Andrei Bushkov

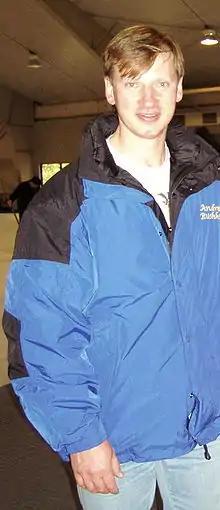
Bushkov in 2006

Andrei Vasilievich Bushkov (born 13 October 1969) is a Russian former pair skater who represented the Soviet Union until its fall, and, after that, Russia. With partner Marina Eltsova, he is the 1996 World champion and a two-time (1993 and 1997) European champion.